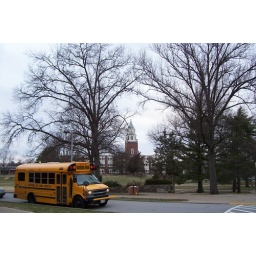
the yellow school bus in front of pullium